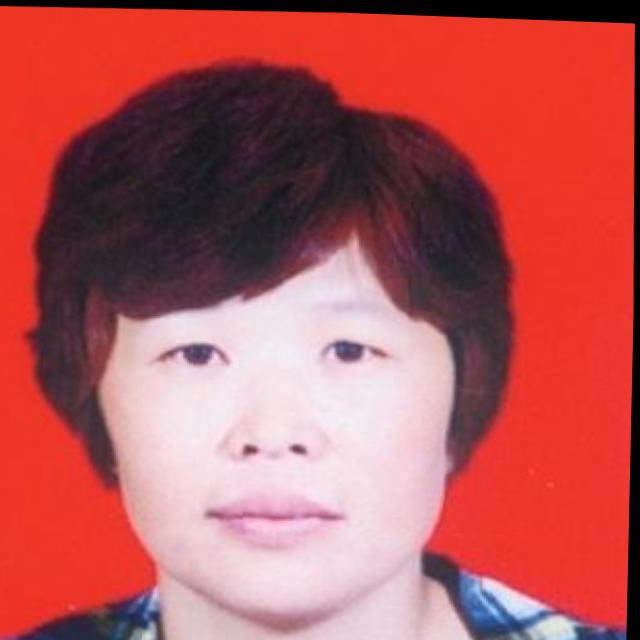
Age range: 21-44